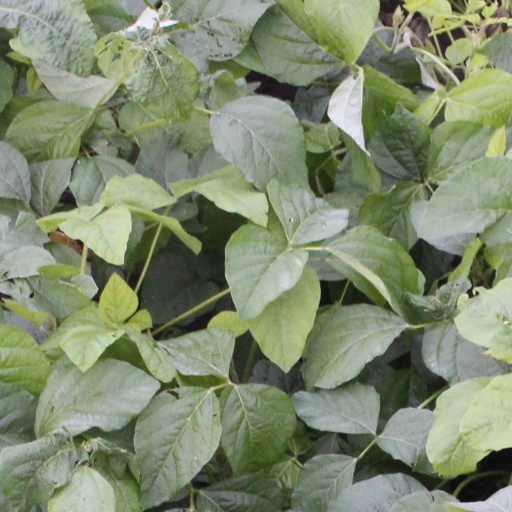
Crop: soybean